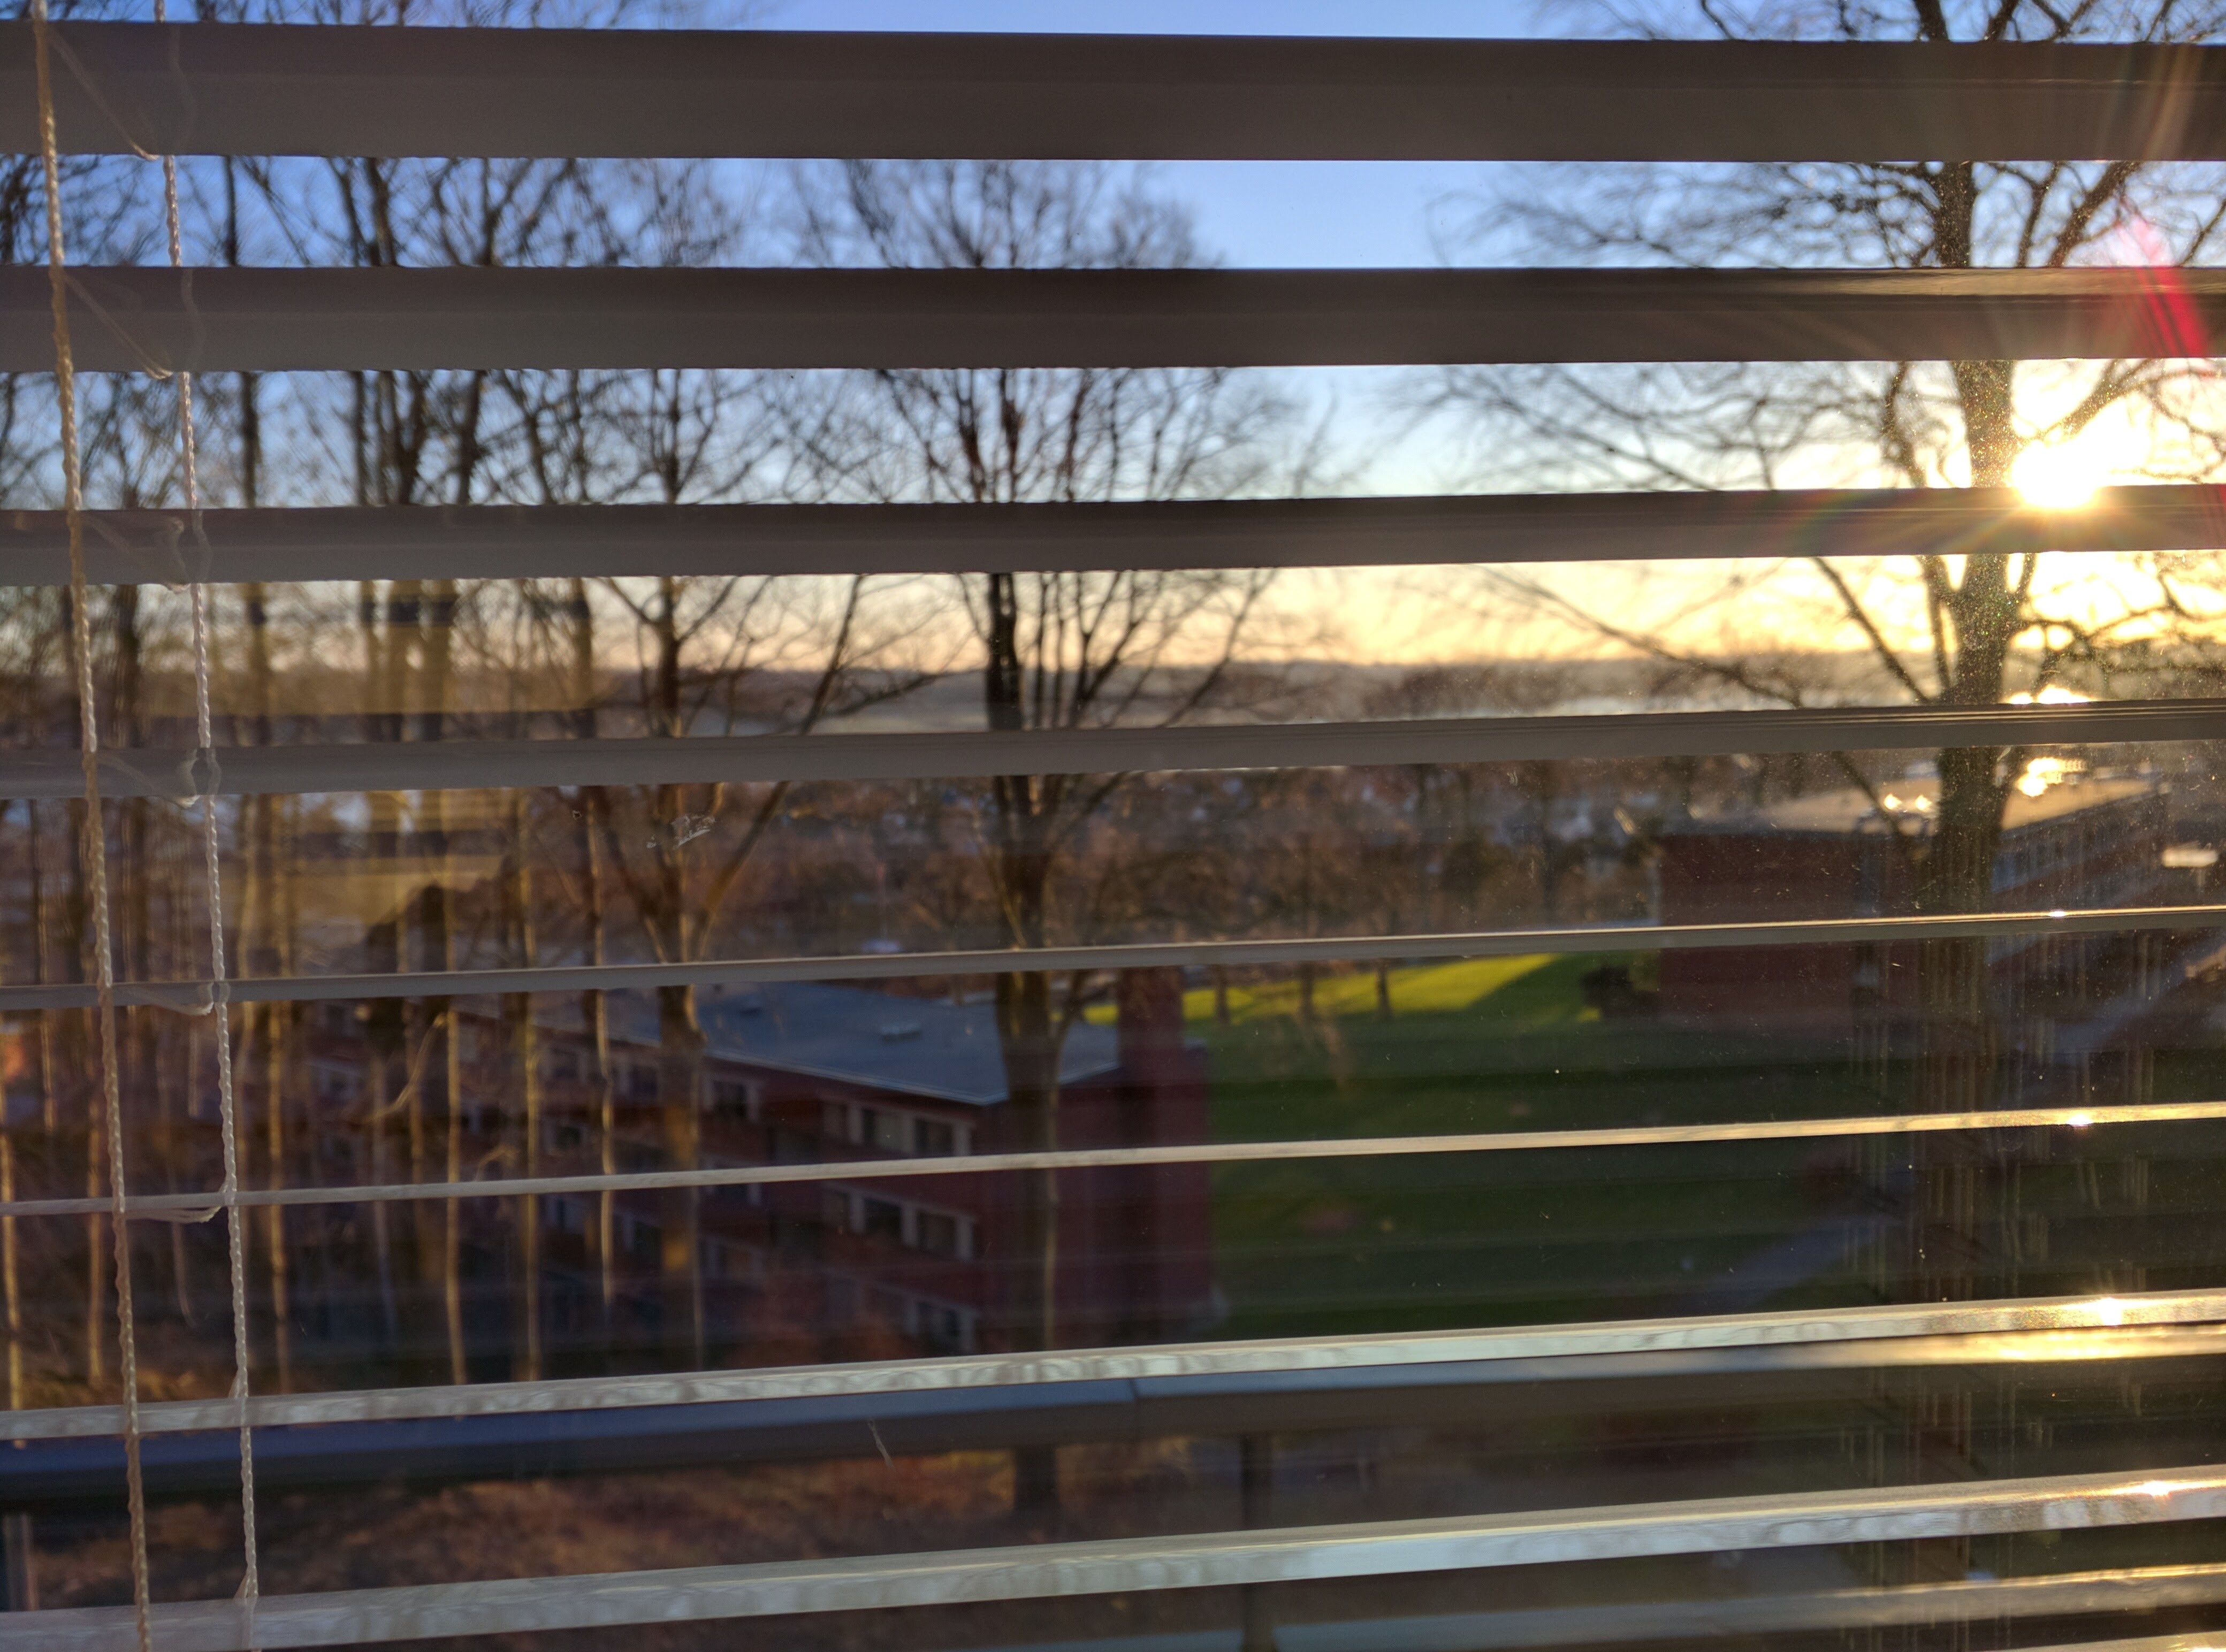
wood, window, glass, reflection, facade, interior design, handrail, window covering